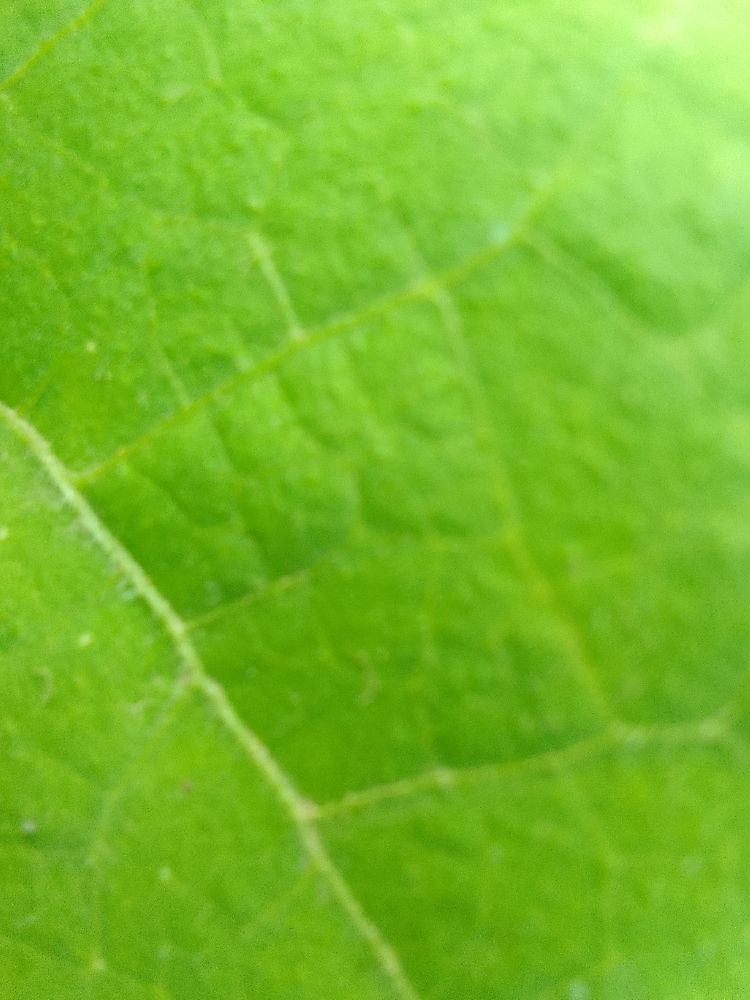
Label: healthy